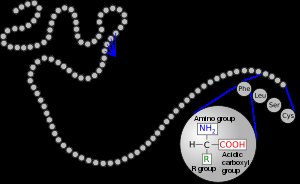
Aminosyre / Overblik / Funktioner i proteiner
Et polypeptid er en kæde af aminosyrer.
I kemi er en aminosyre ethvert molekyle, som indeholder både en aminogruppe og carboxylsyregruppe.